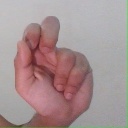
अक्षर: ढ